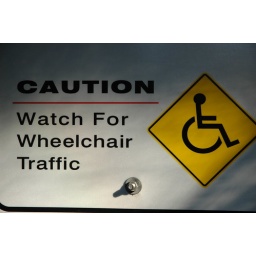
This sign was in the middle of the forest in Stanley Park.